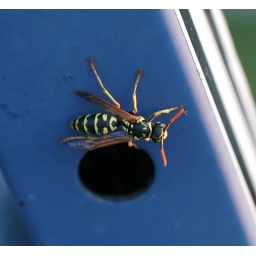
Wasp building his home in my old excercise machine...view other photos as family members move in.